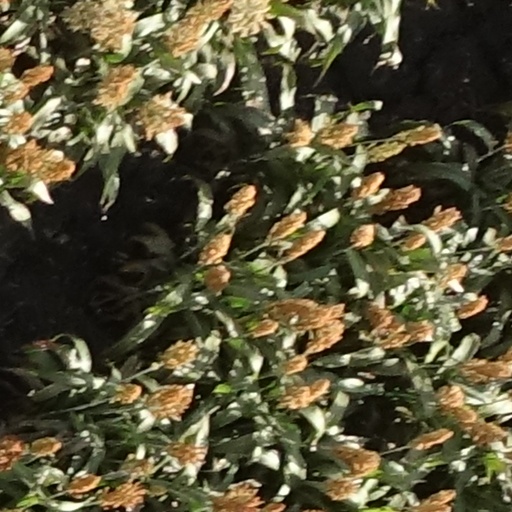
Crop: sorghum